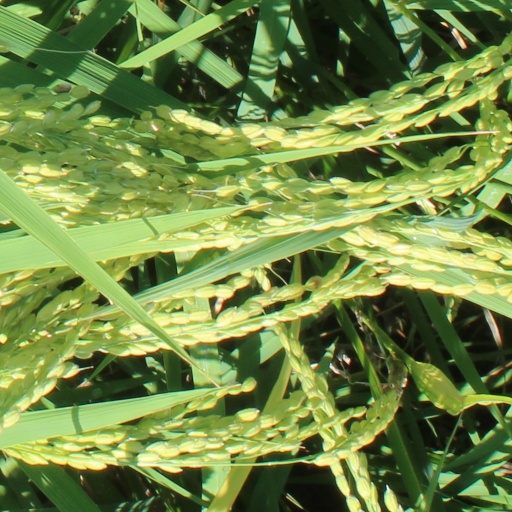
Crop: rice